Henry Pering Pellew Crease

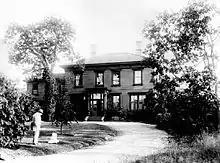
Crease on the lawn of Pentrelew, his home in Victoria

Even as a colonial pioneer, Crease clung to the aristocratic traditions of Britain. The Crease family's home in New Westminster was Ince Cottage, on Sapperton Road, named for the castle that belonged to Henry's mother's family in England. He sent his sons to Haileybury College in England for their schooling, and was dismayed to note that, "While you and I talk of the Old Country as 'Home,' all our children call Canada 'home.'"